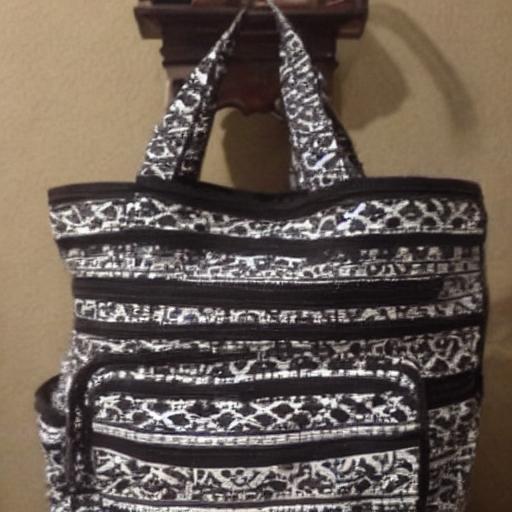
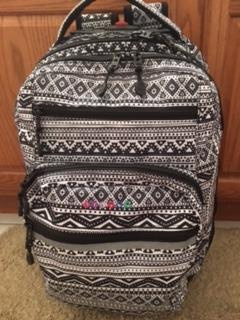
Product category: bag
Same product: no